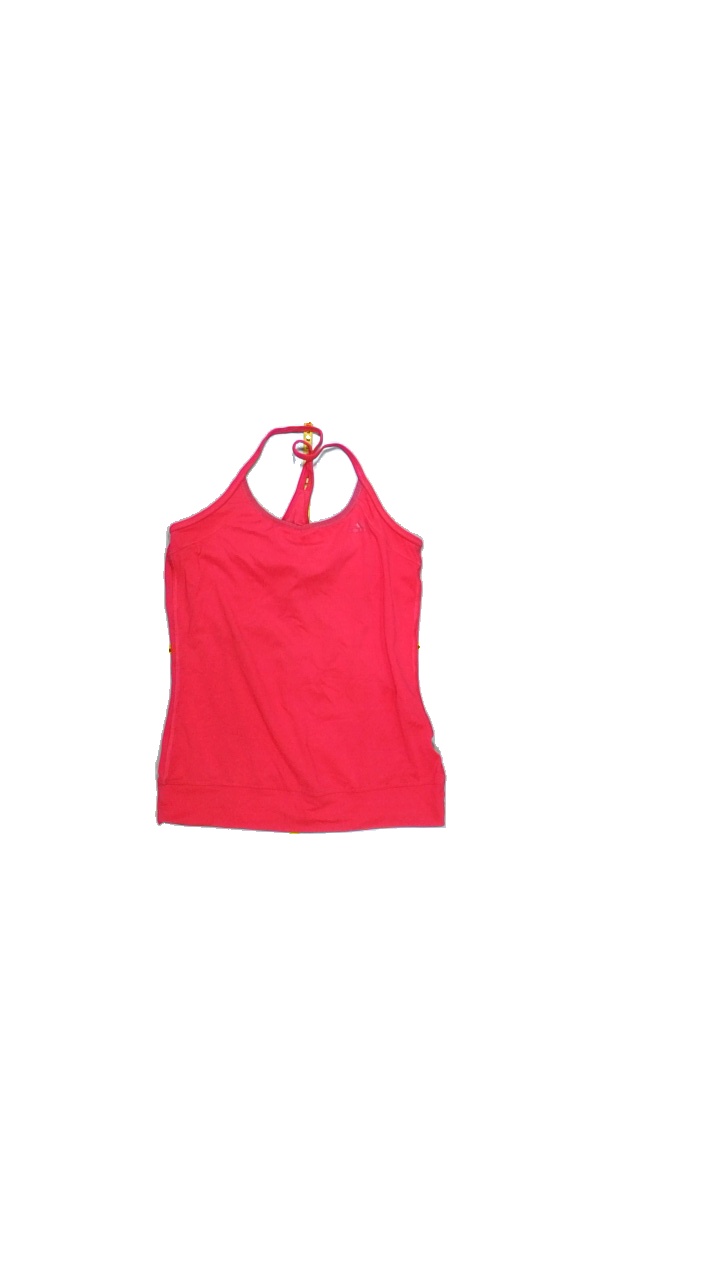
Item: Training Top (Ladies)
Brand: Adidas
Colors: Pink
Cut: Regular, C-collar
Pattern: Logo print
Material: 100%polyester
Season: Summer
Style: Sports
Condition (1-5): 3
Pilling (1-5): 3
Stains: Minor
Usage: Export
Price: <50